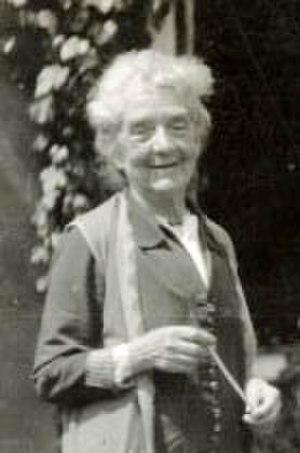
Mary Sargant Florence, née Mary Sargant le 21 juillet 1857 à Londres et morte le 14 décembre 1954 à Twickenham, est une artiste peintre britannique célèbre pour ses portraits, ses fresques décoratives ainsi que ses paysages en aquarelle et pastel. Elle est connue pour ses engagements en faveur du suffrage des femmes.